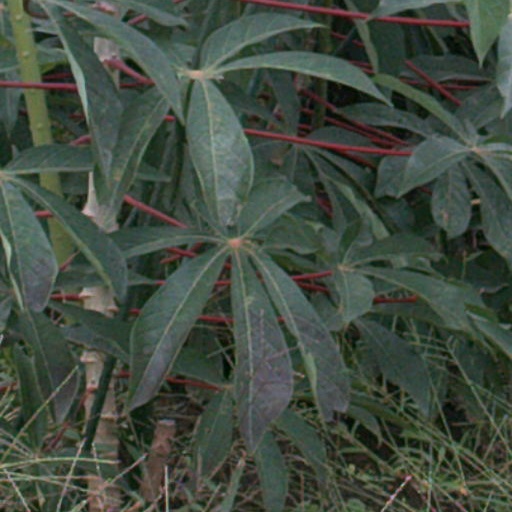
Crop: cassava